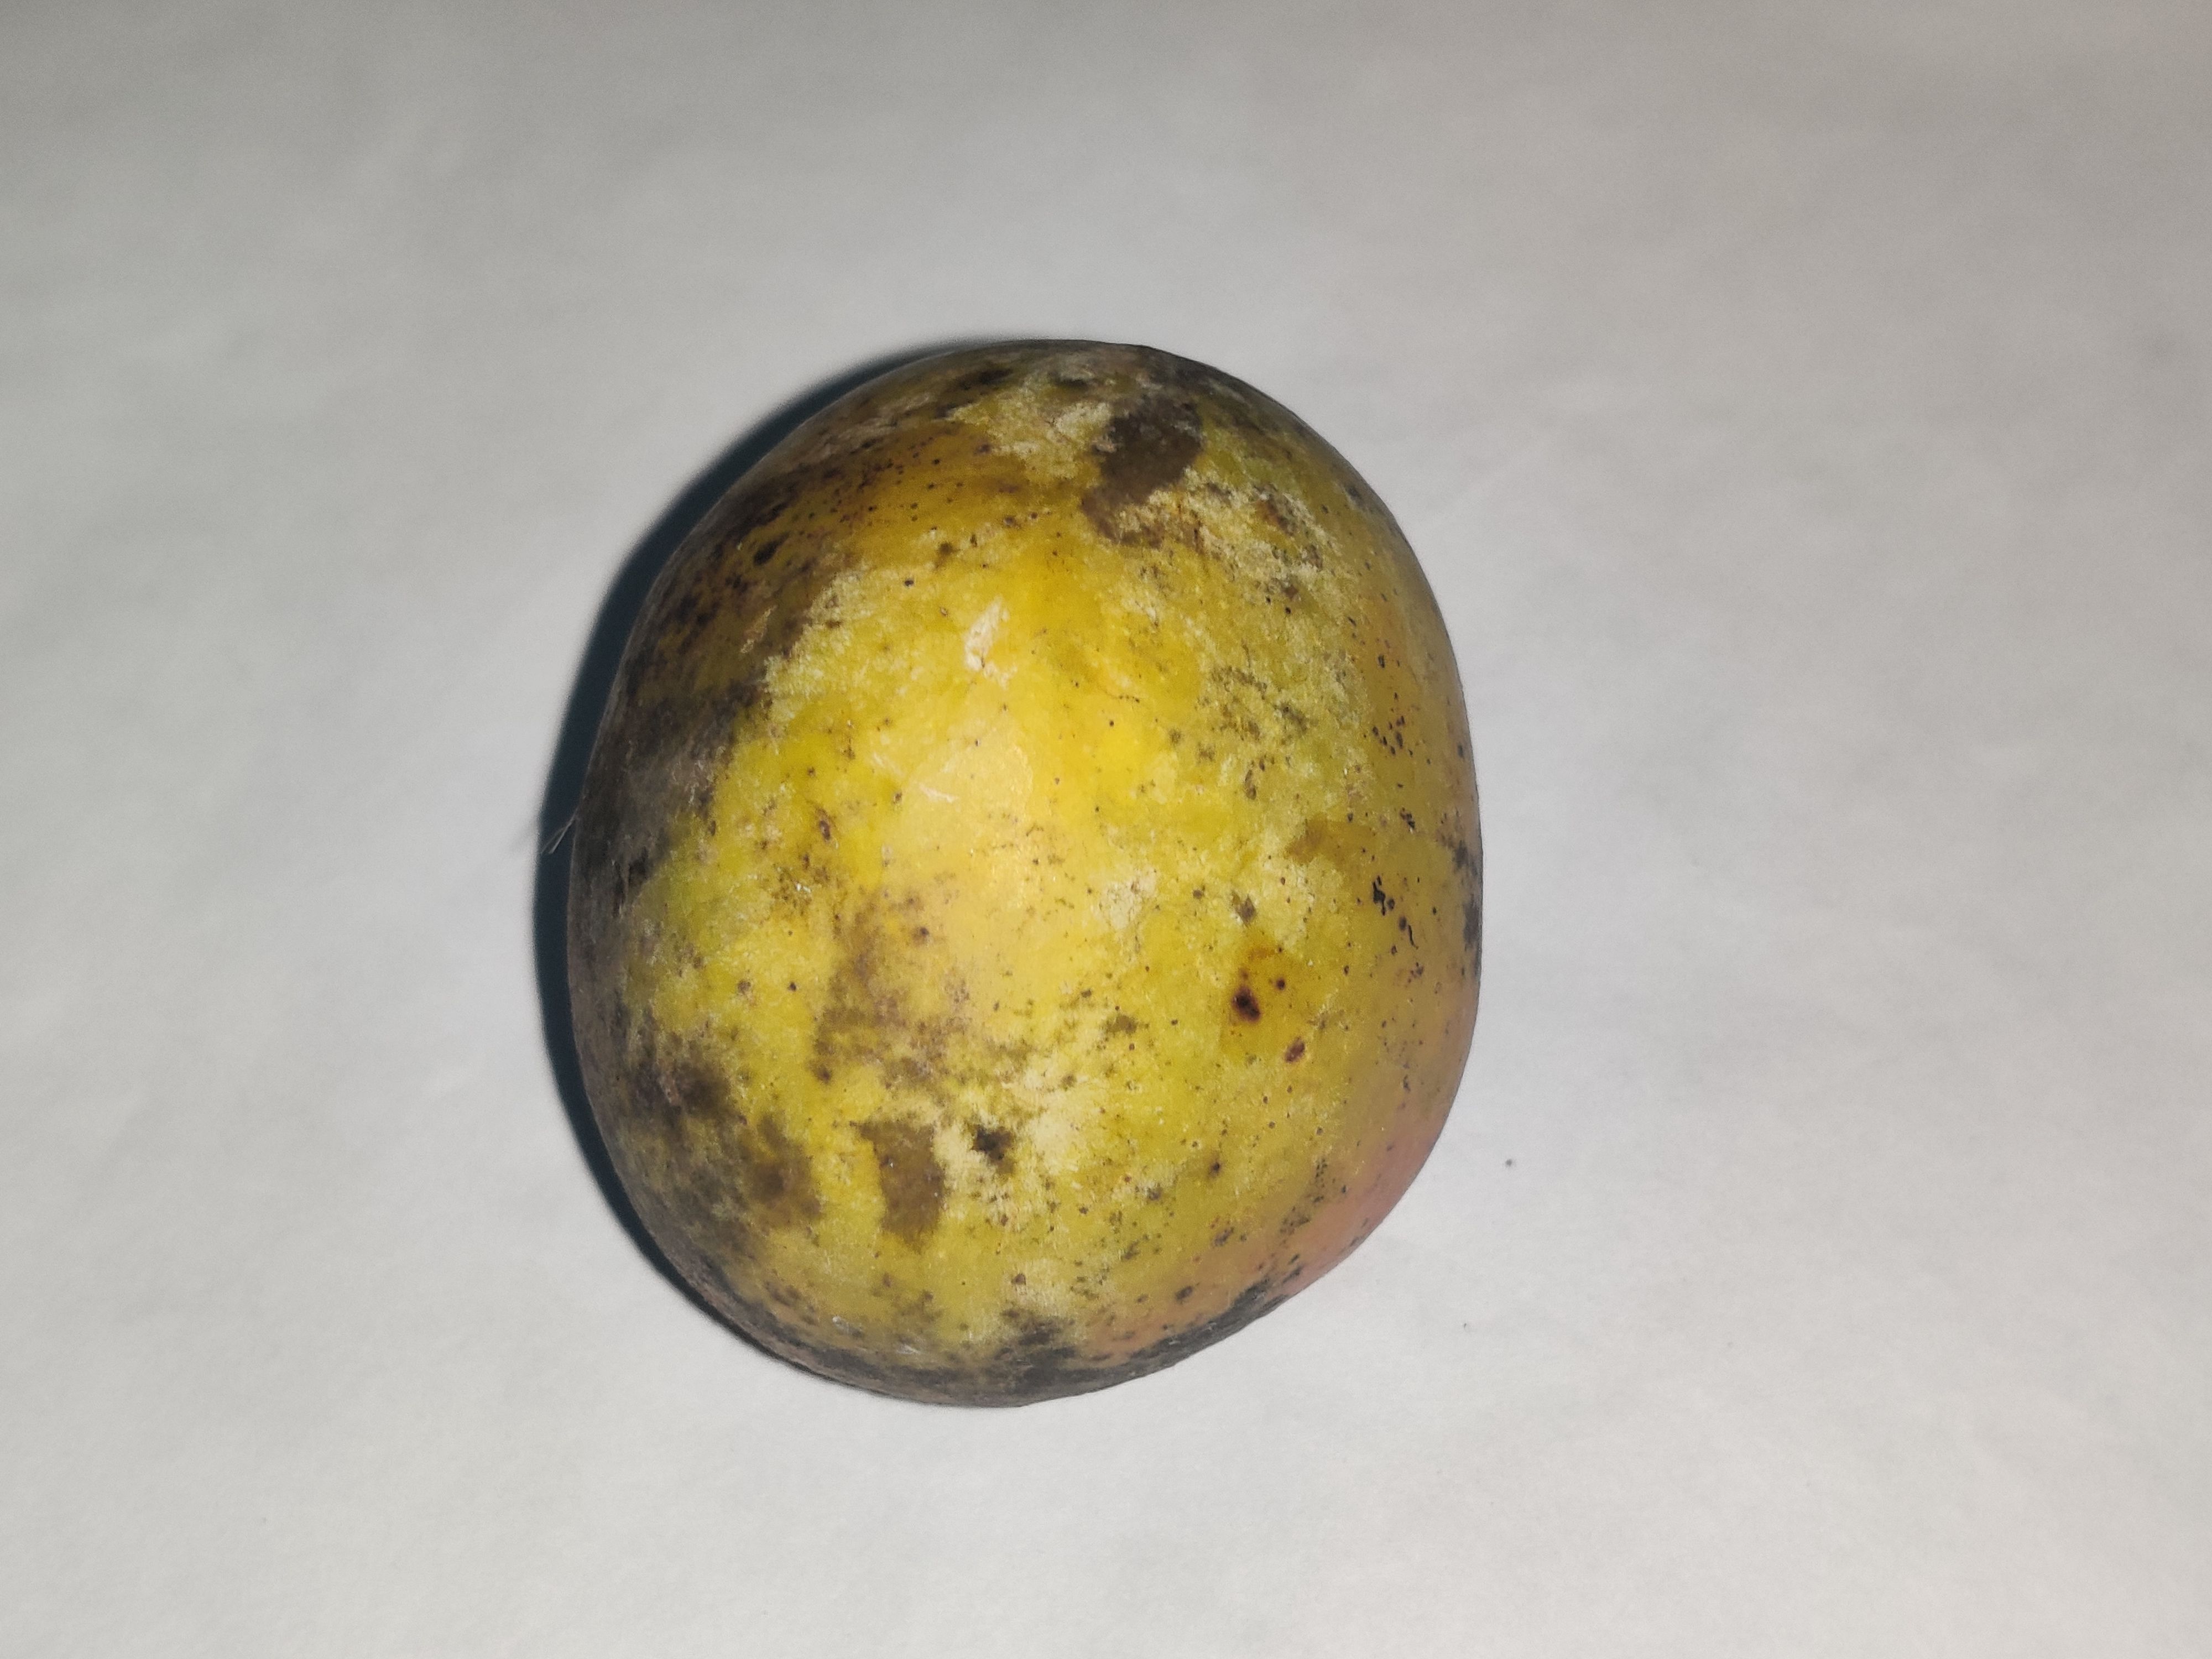
Fruit: mango
Grade: 3rd-grade